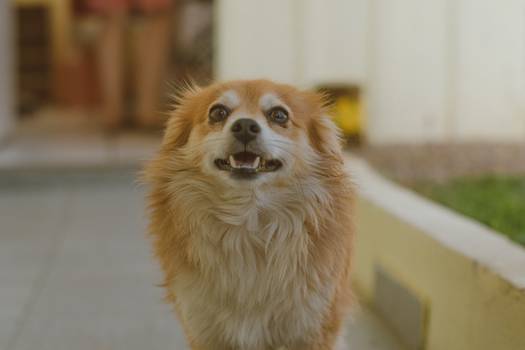
Label: No Watermark